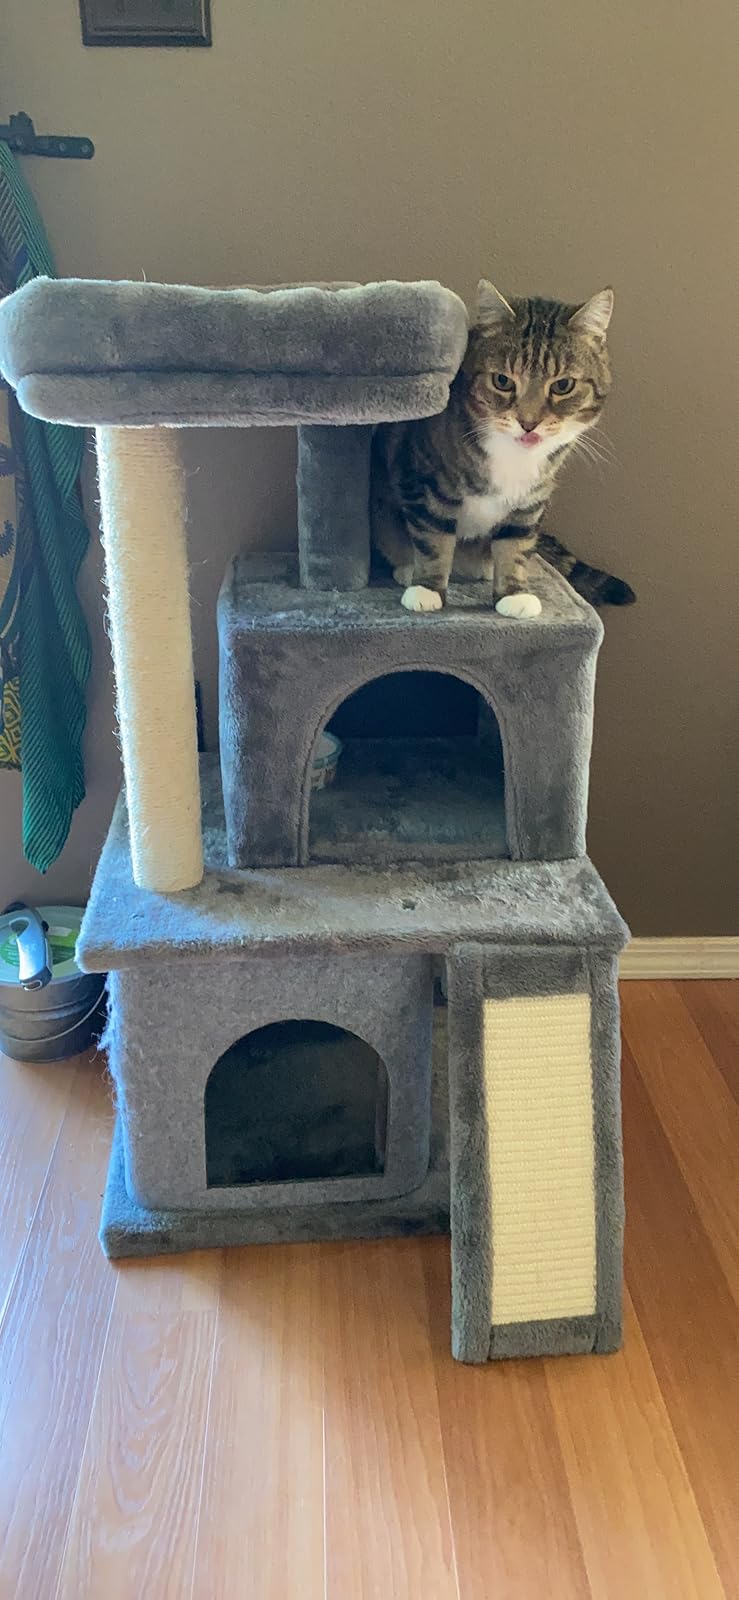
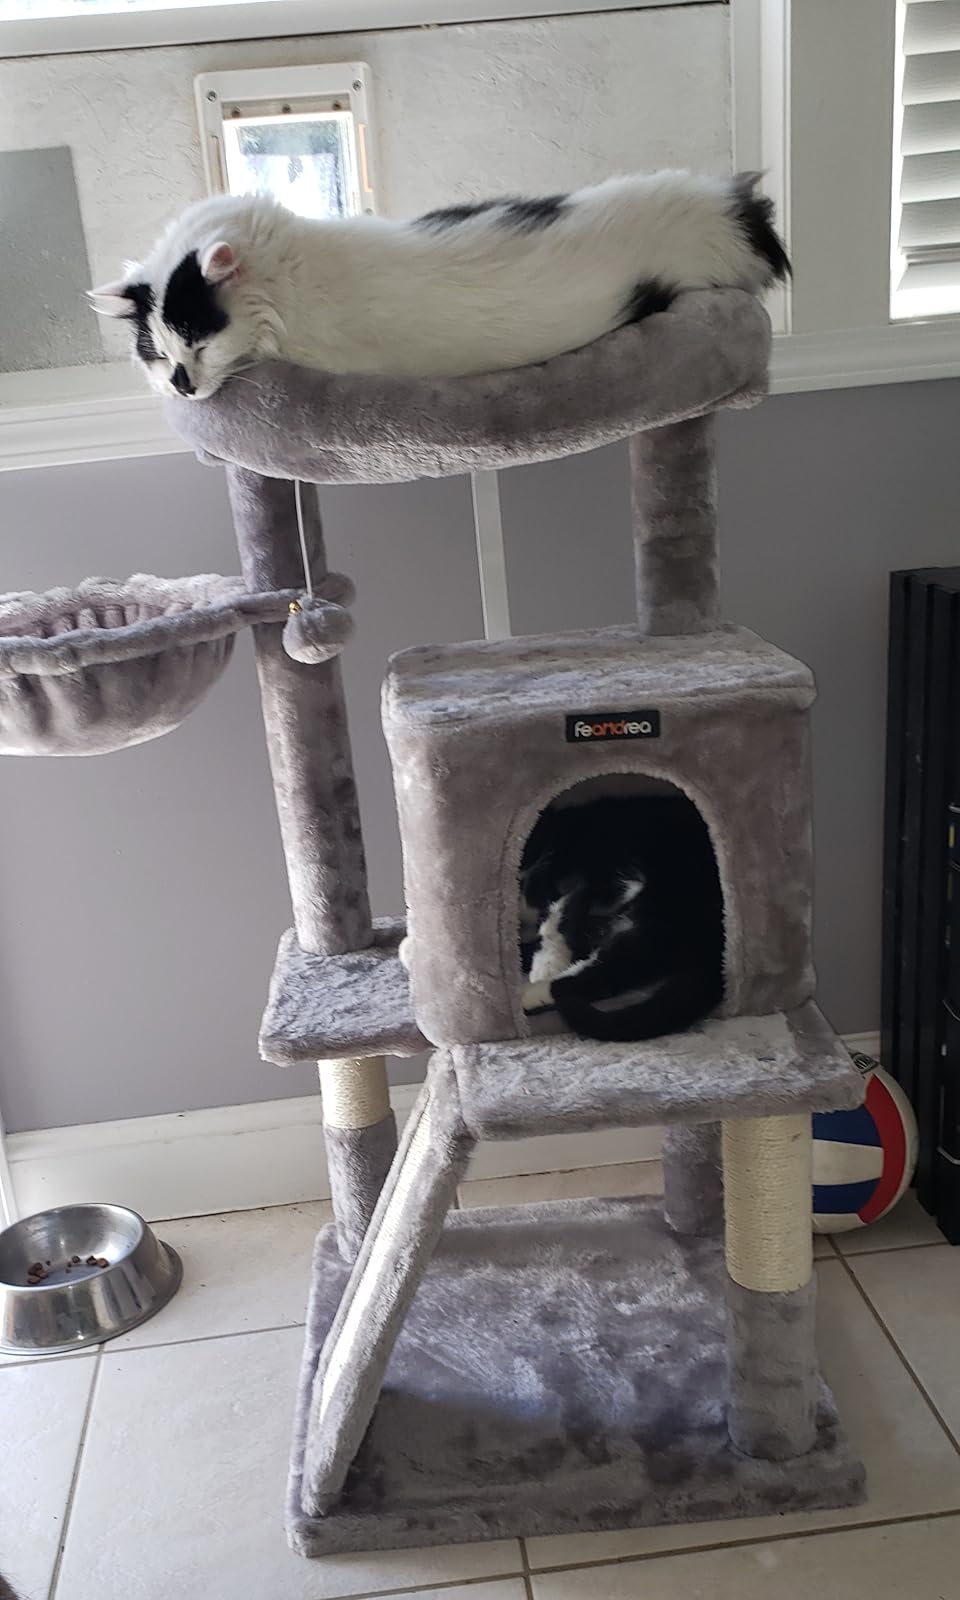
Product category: items_cat tree
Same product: no